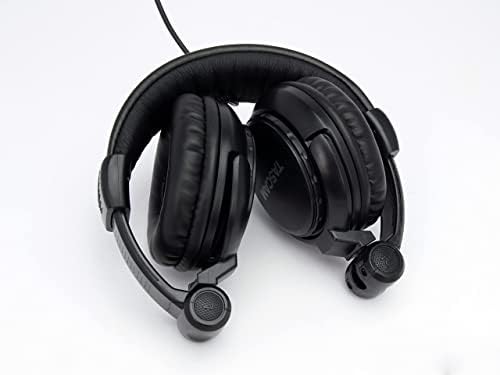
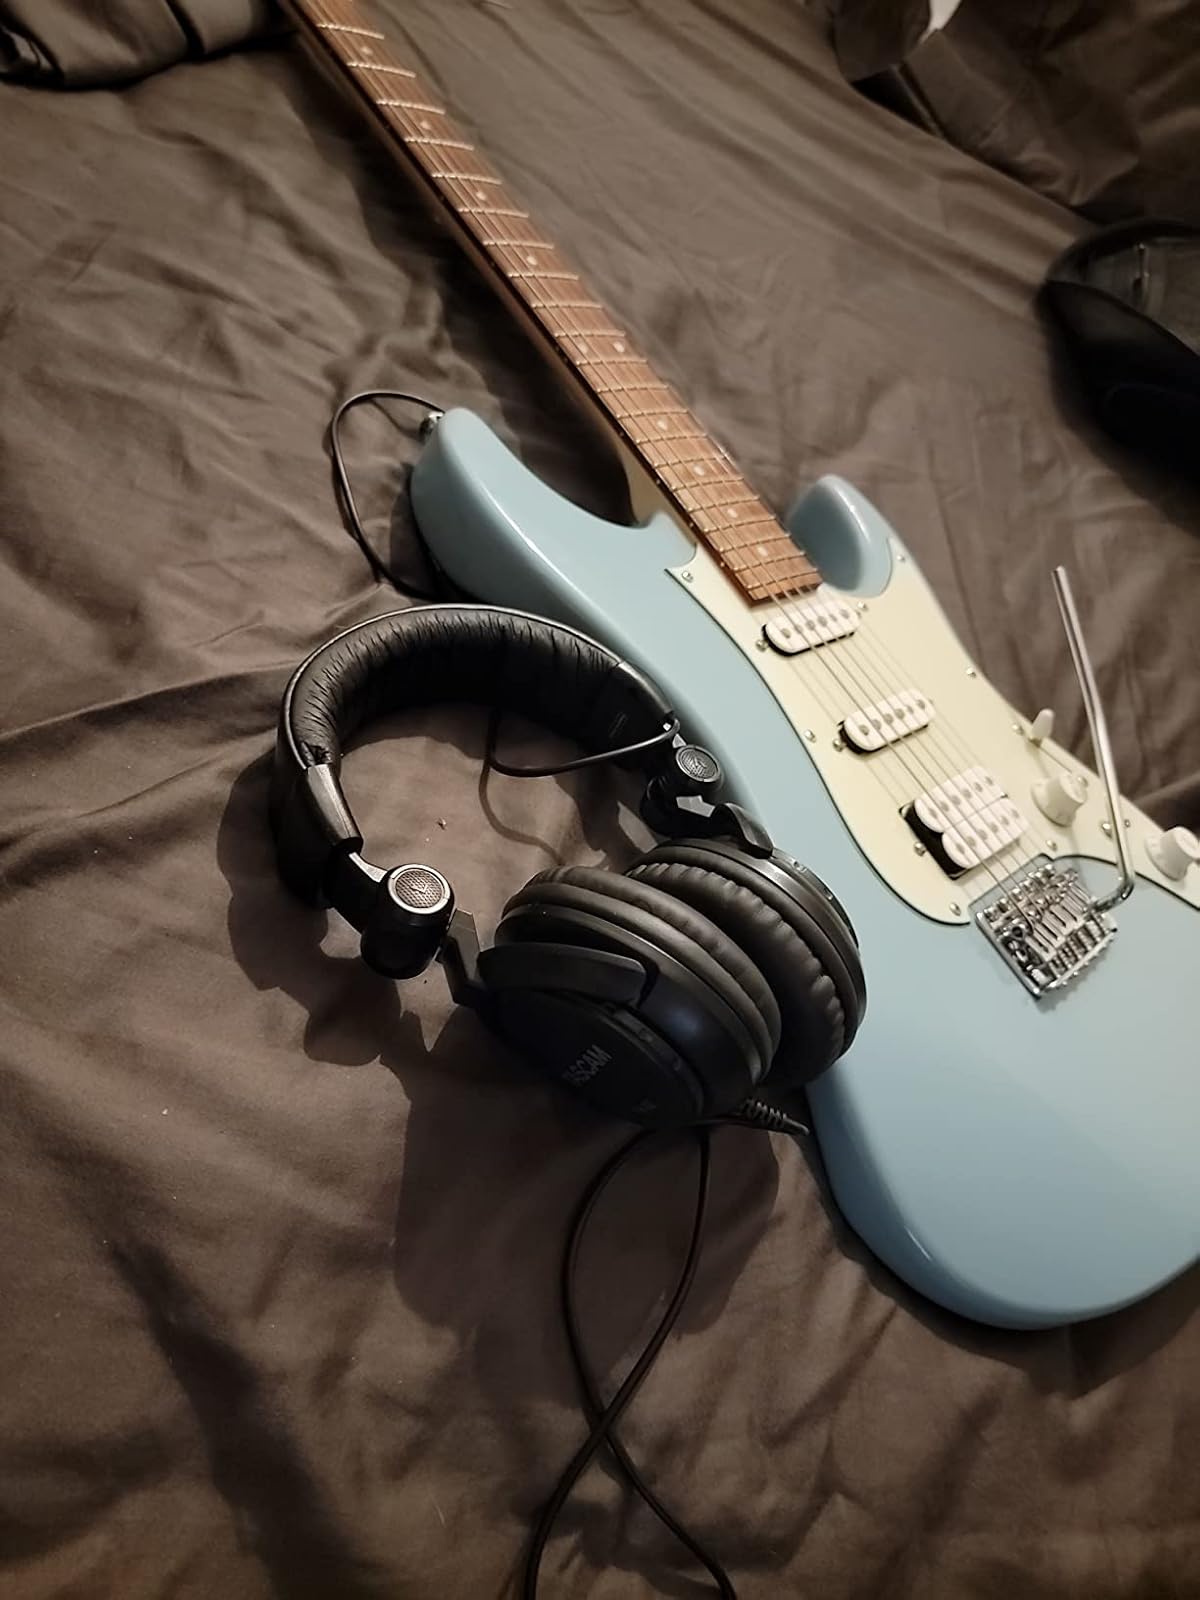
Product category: headphones
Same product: yes